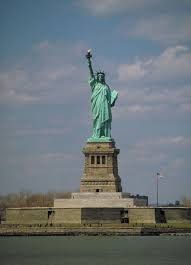
Landmark: Statue of Liberty